Nissim Karelitz

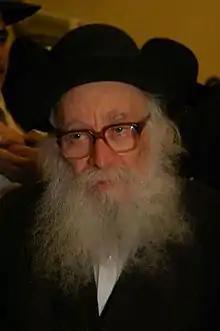
Rabbi Nissim Karelitz in 2012

Shmaryahu Yosef Nissim Karelitz (July 19, 1926 – October 21, 2019) was an Orthodox Jewish rabbi and posek who served as the chairman of the "beis din tzedek" (rabbinical court) of Bnei Brak.